The Iron Petticoat

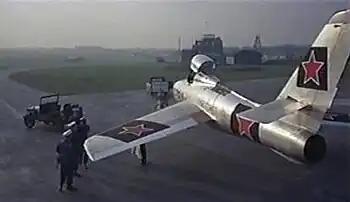
Captain Vinka Kovelenko's arrival in West Germany is via a MiG-15 fighter, portrayed by a Republic F-84F Thunderstreak with Red Star insignia.

Hope and Hepburn had a wary relationship during the production; with the film being remade into a typical Hope comedy, Hepburn was forced to abandon her aspirations to deliver a Garbo-like role. Privately, Hepburn characterized Hope as "the biggest egomaniac with whom I have ever worked in my entire life." She also considered the film as "a cheap vaudeville act" in which she appeared as the "stooge."